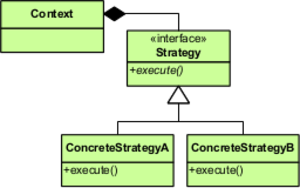
En génie logiciel, le patron stratégie est un patron de conception de type comportemental grâce auquel des algorithmes peuvent être sélectionnés à la volée au cours du temps d'exécution selon certaines conditions.